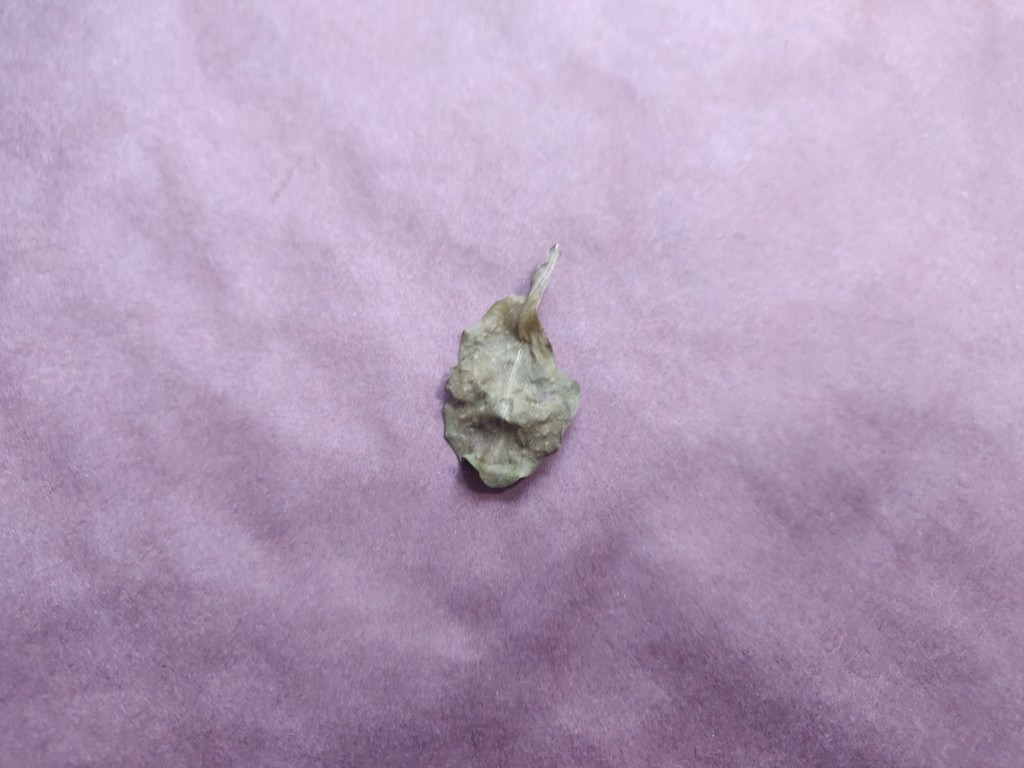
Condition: Dried
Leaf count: single
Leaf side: unknown